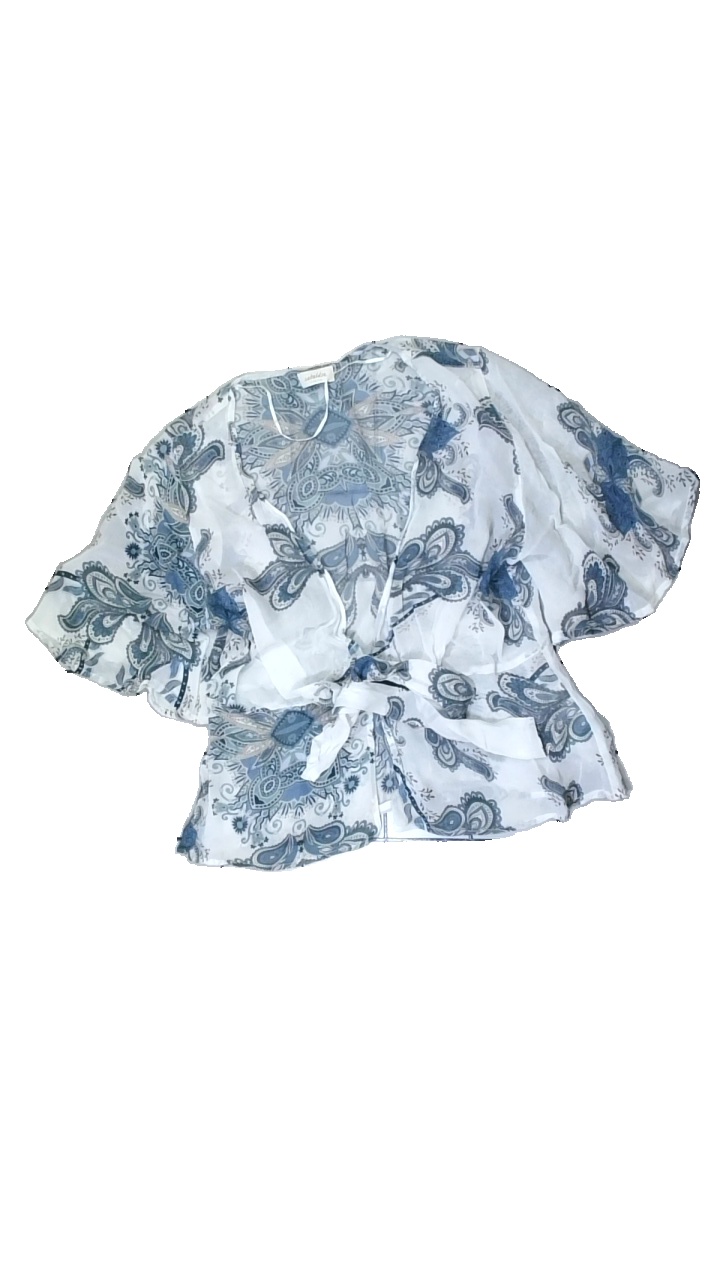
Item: Blouse (Ladies)
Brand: Rabalder
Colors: Multicolor, White, Blue, Beige
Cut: V-collar
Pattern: Floral print
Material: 100% viscose
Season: Summer
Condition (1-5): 4
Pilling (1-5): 5
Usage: Reuse
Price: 100-150